Naturist resort

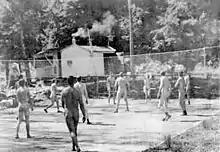
A naturist volleyball game at the Sunny Trails Club in British Columbia, Canada, 1958

The earliest known naturist club, the Fellowship of the Naked Trust, was founded in Matheran in British India in 1891 by a District and Sessions judge named Charles Crawford. The club had just two other members, brothers Andrew and Kellogg Calderwood. A proposal to add a female branch to the organization was never realized, and it went out of existence when Crawford was transferred to Ratnagiri shortly thereafter. He died in 1894. Correspondence between Crawford and early gay rights activist Edward Carpenter suggests the latter knew of similar groups in Vienna and Munich at the time, but no other evidence of their existence has surfaced.